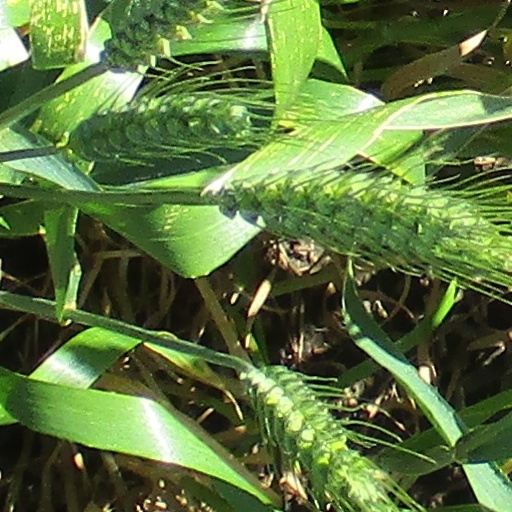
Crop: wheat